Utsav

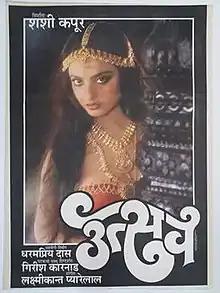
Movie poster

Utsav (Hindi: उत्सव; English: Festival) is a 1984 Hindi erotic drama film, produced by Shashi Kapoor and directed by Girish Karnad. The film is based on play "Mrichakatika" ("The Little Clay Cart") by Śūdraka. It was filmed in Hindi and English simultaneously, the post-production work of latter version was done in London.